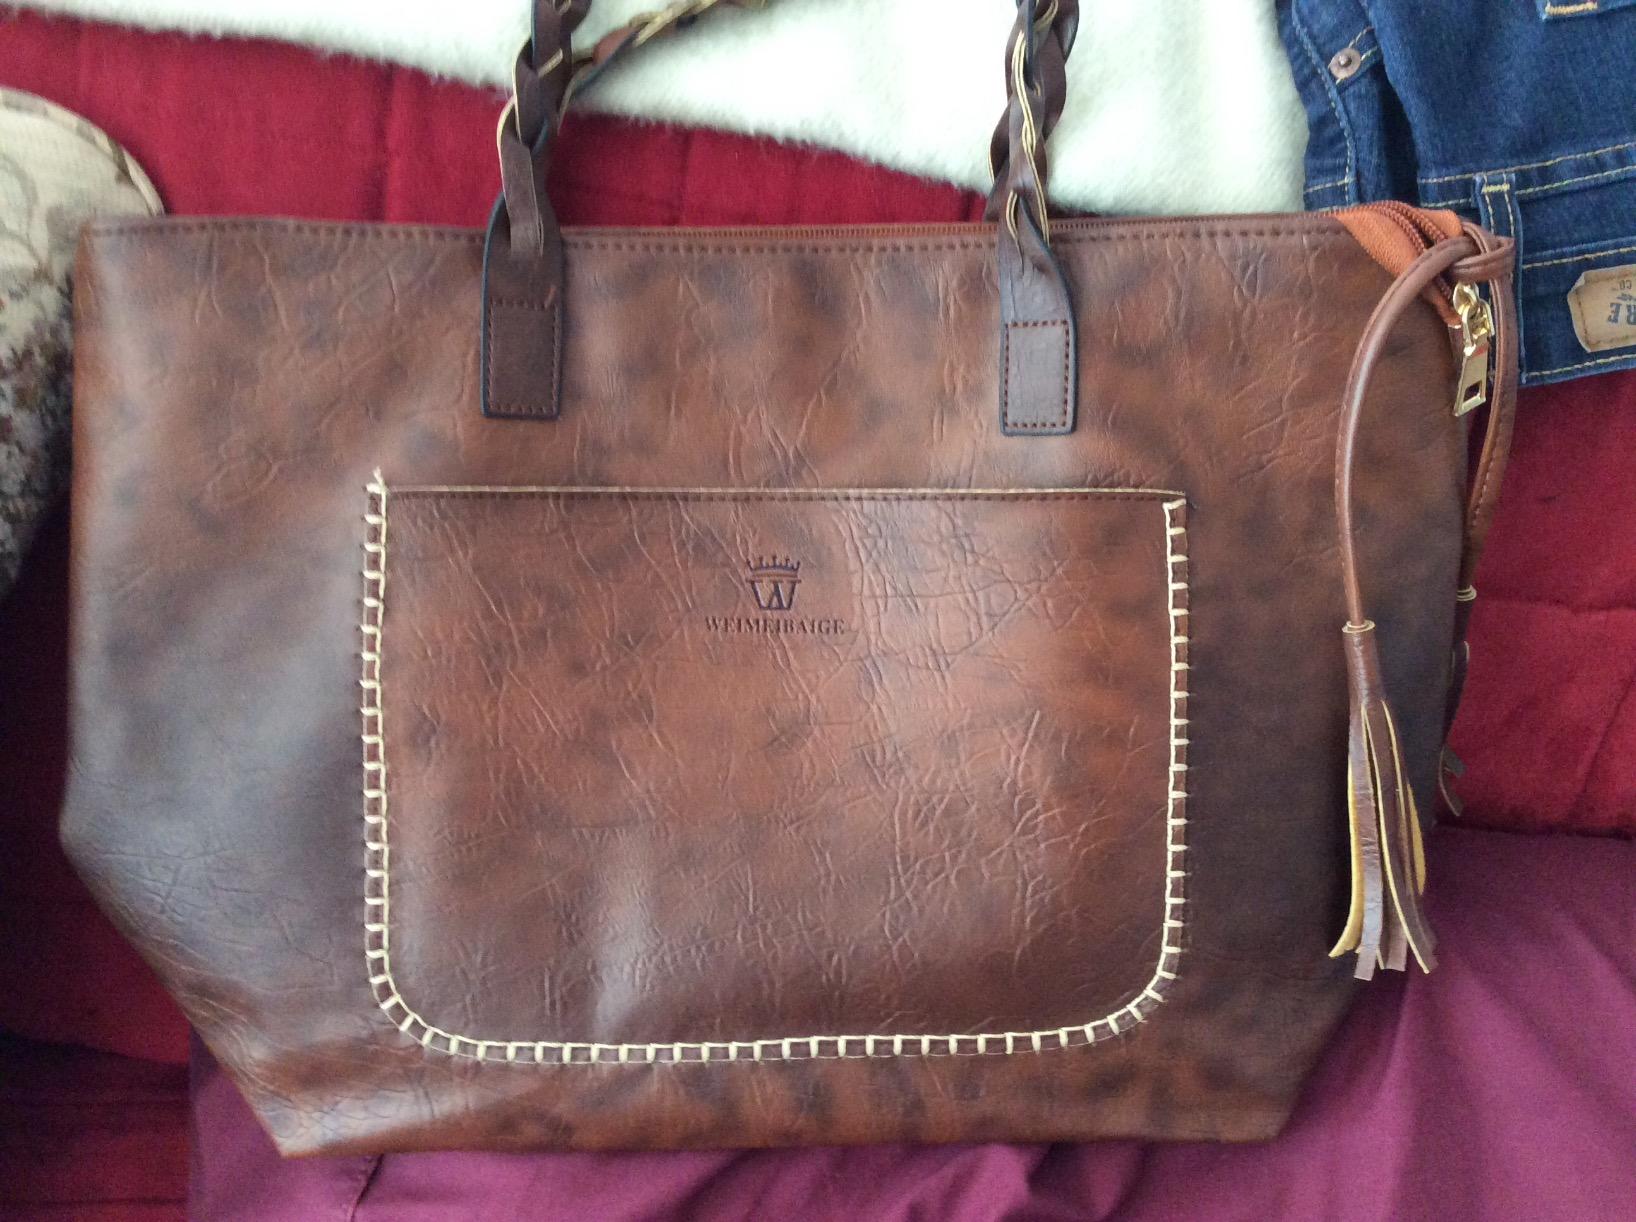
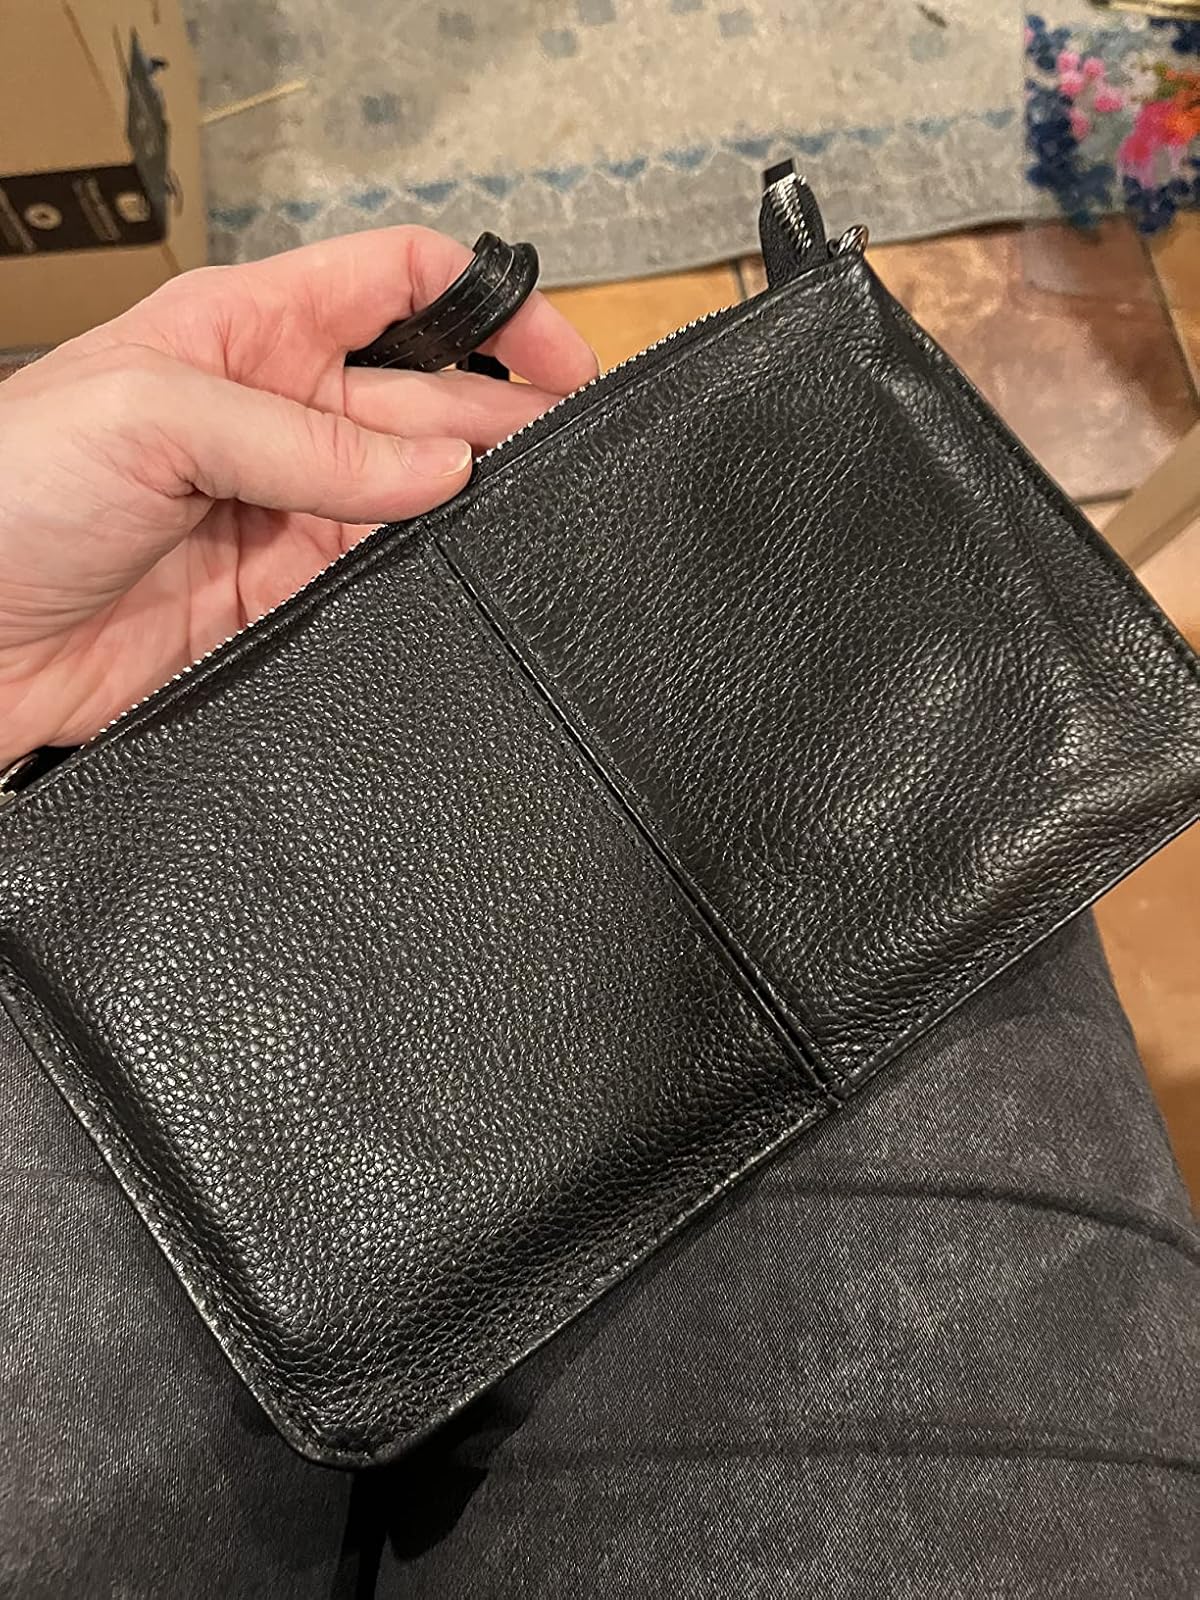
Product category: accessories_handbag
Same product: no